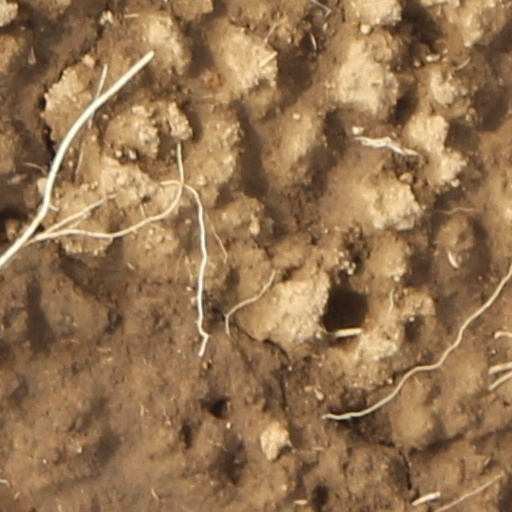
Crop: wheat